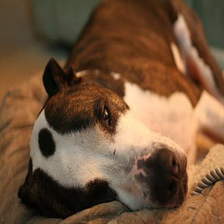
Species: dog
Breed: american bulldog